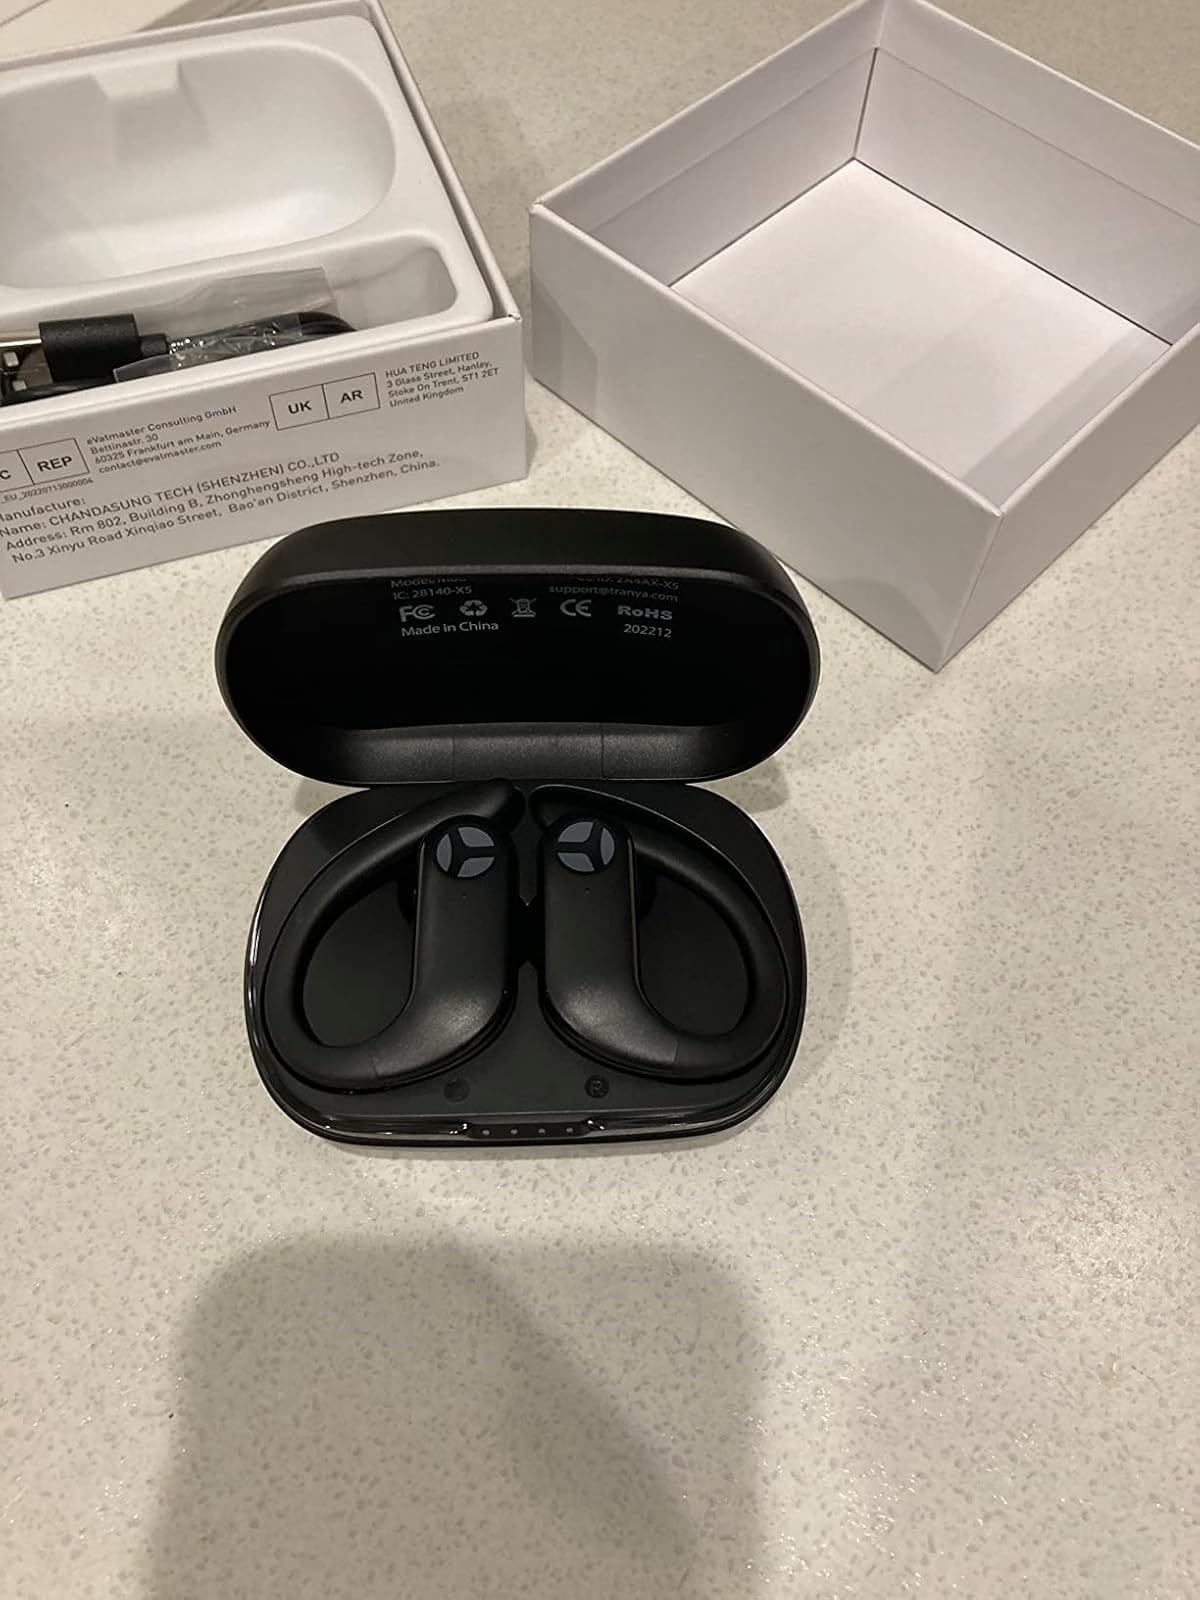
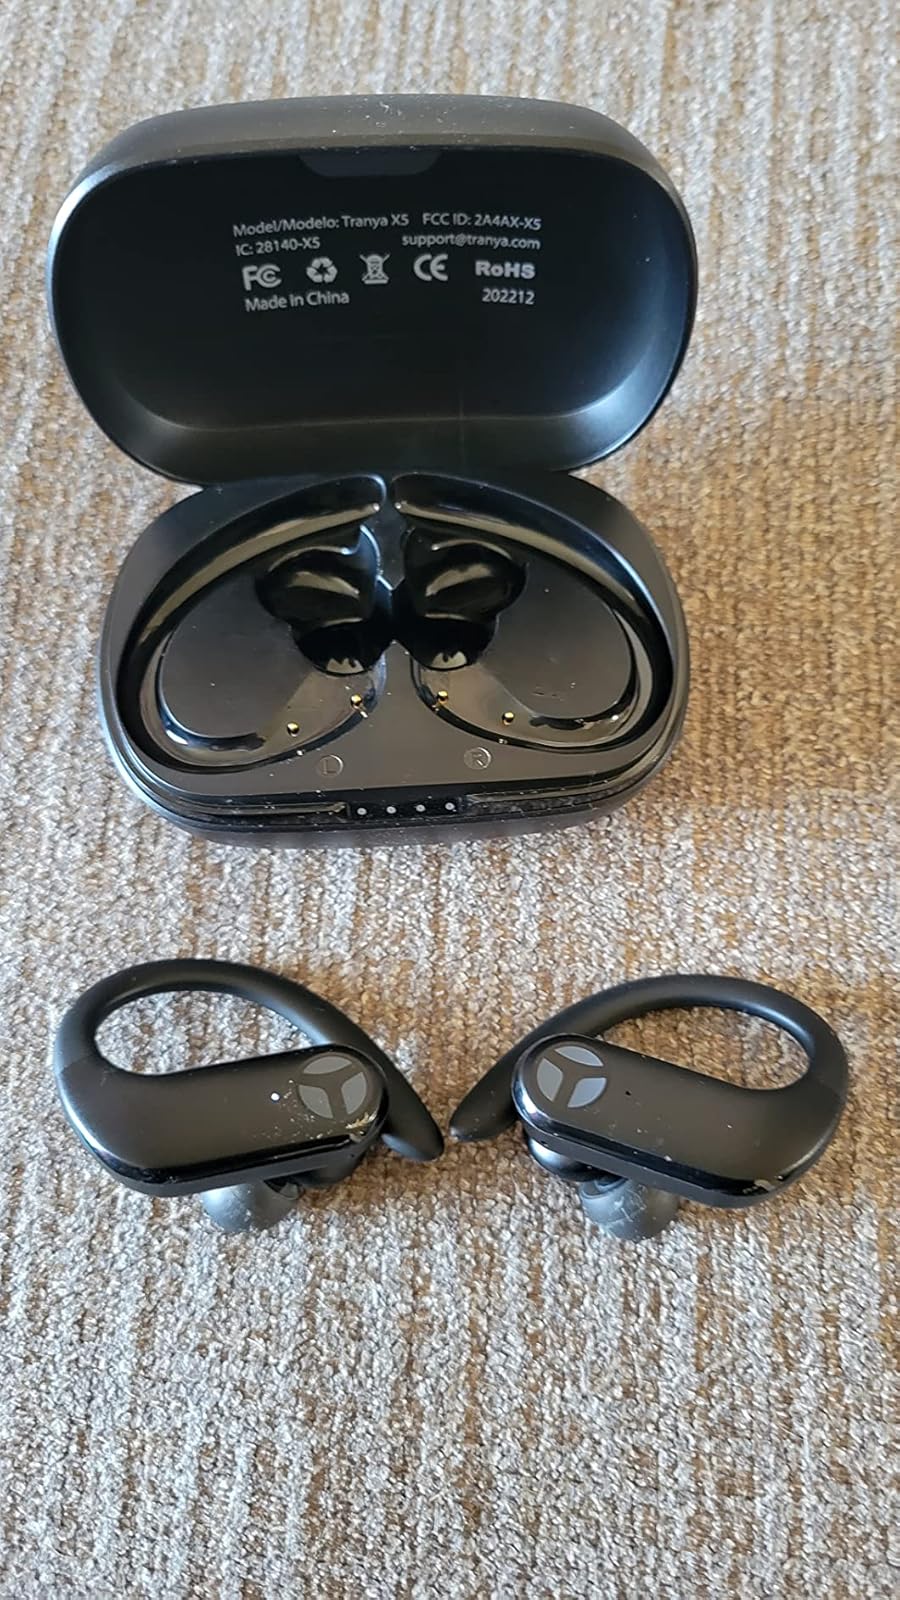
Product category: earbuds
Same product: yes